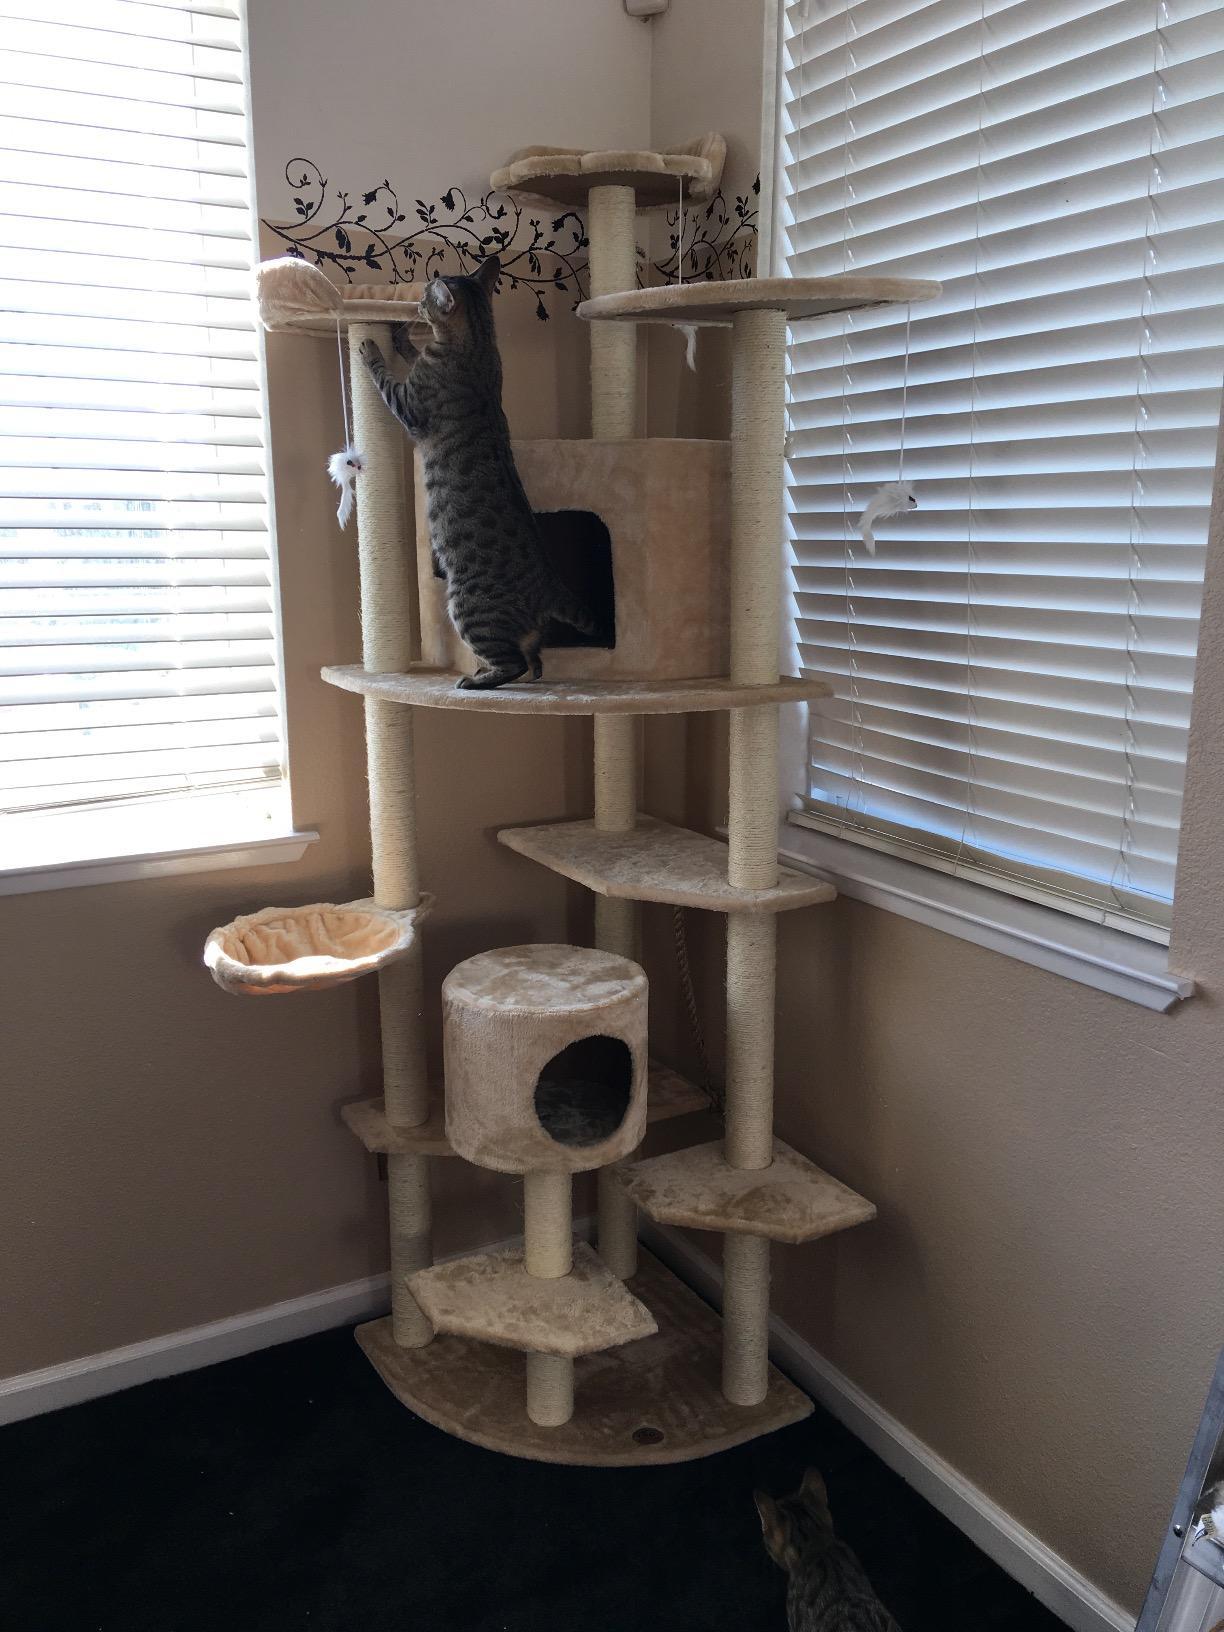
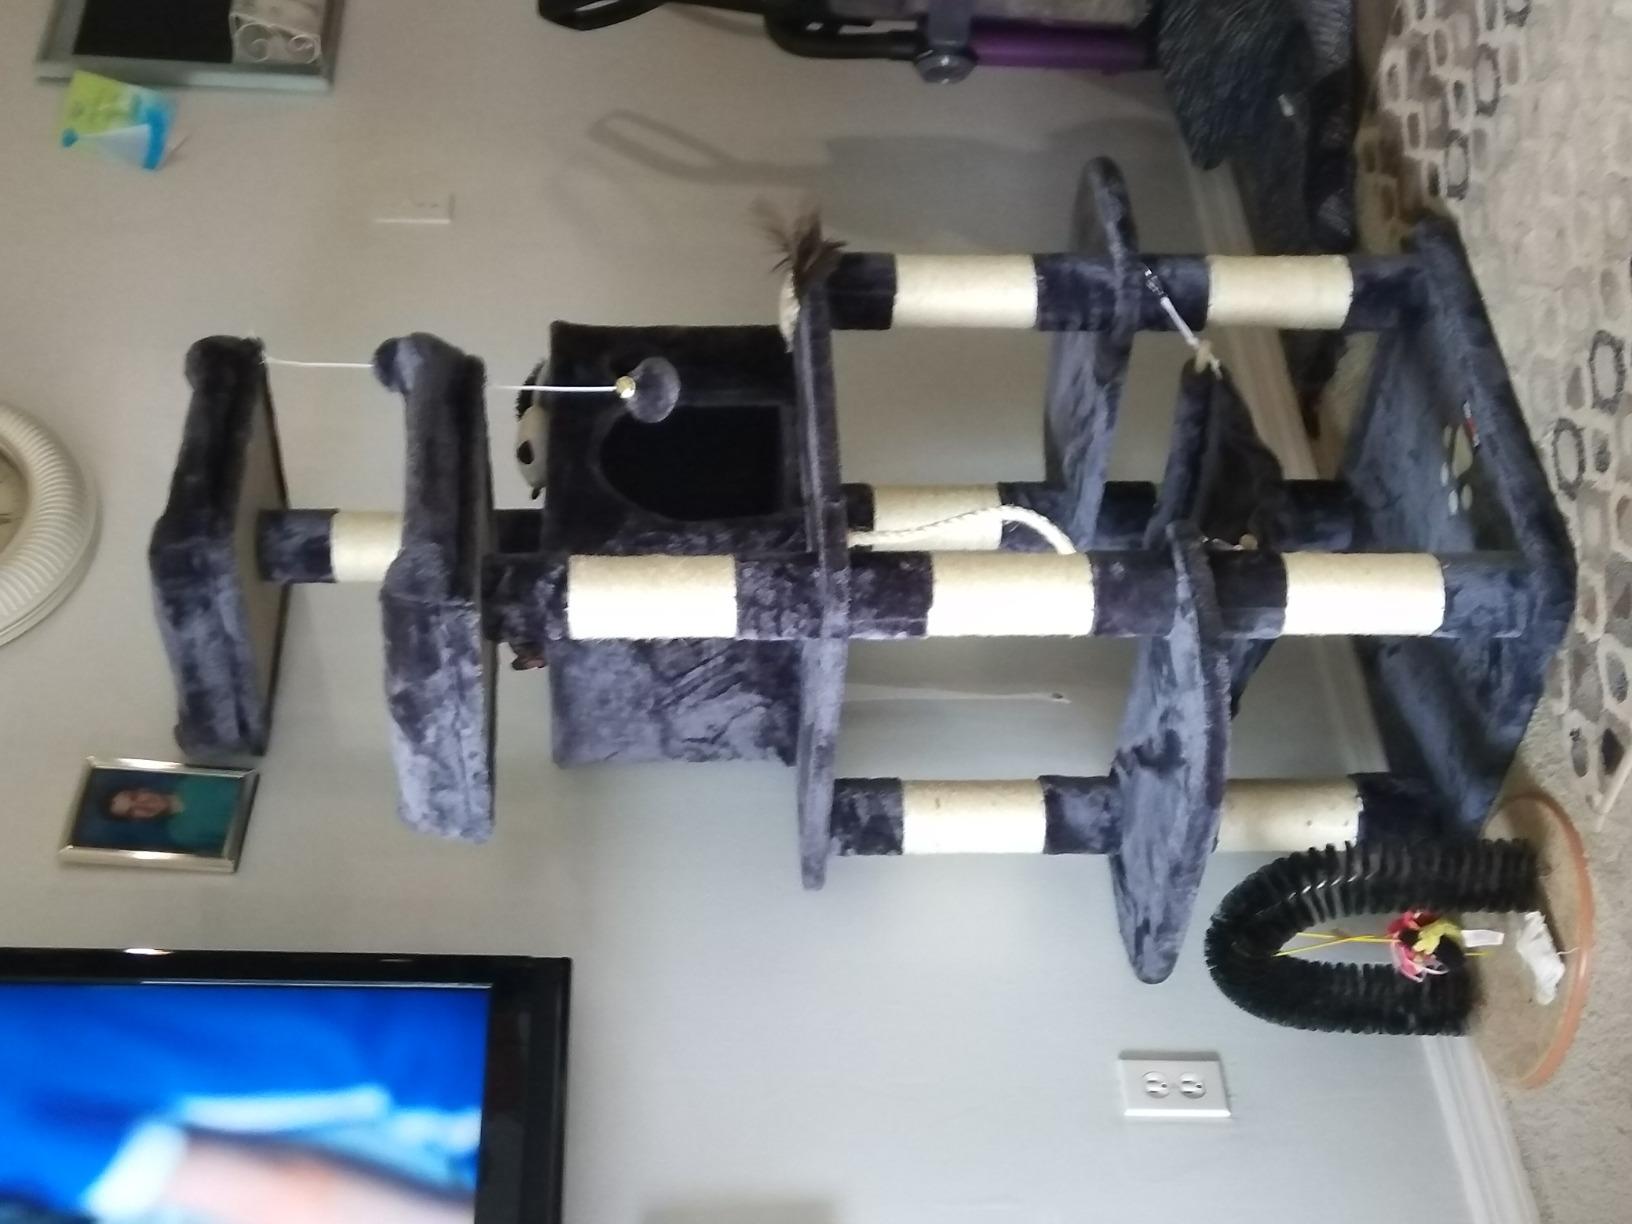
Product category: items_cat tree
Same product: no